In the Name of the Son (2012 film)

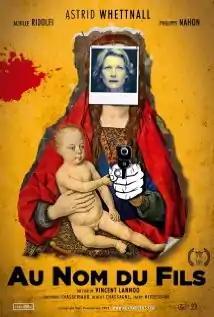
Film poster

In the Name of the Son is a 2012 black comedy film directed by Vincent Lannoo, who wrote the film with Albert Charles and Philippe Falardeau. It had its world premiere at the Namur Film Festival on 29 September 2012.